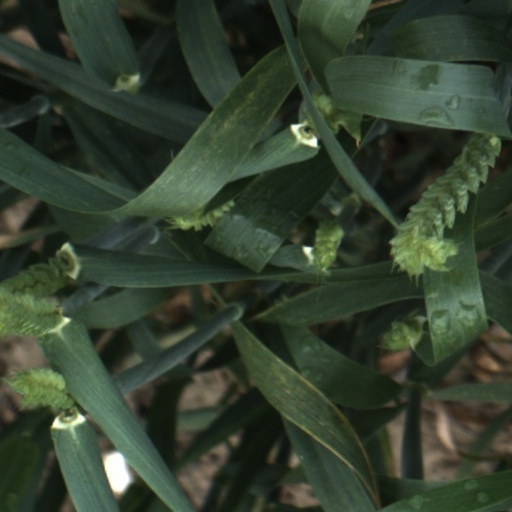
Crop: wheat